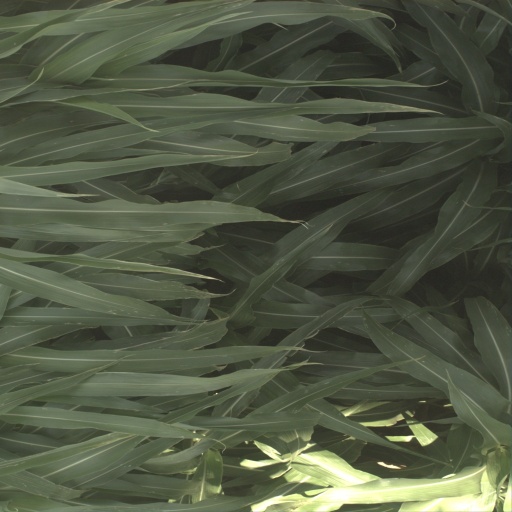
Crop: sorghum